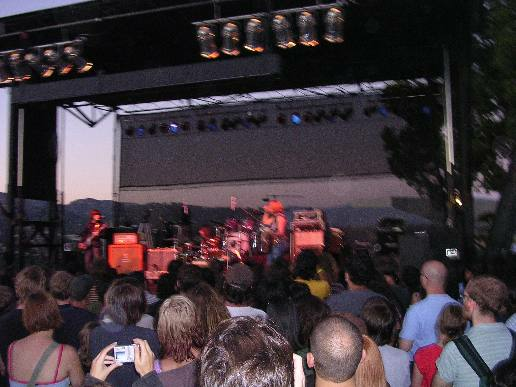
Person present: Yes